Georg Wilhelm Franz Wenderoth

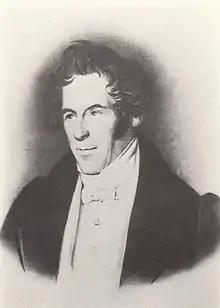
Georg Wilhelm Franz Wenderoth (1774–1861)

Georg Wilhelm Franz Wenderoth (17 January 1774, Marburg – 5 June 1861) was a German pharmacist and botanist.